Couffoulens-Leuc station

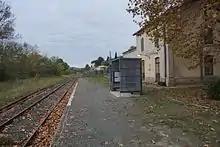
railway station Couffoulens-Leuc

Couffoulens-Leuc is a railway station between Couffoulens and Leuc, Occitanie, France. The station is on the Carcassonne–Rivesaltes line. The station is served by TER (local) services operated by the SNCF.